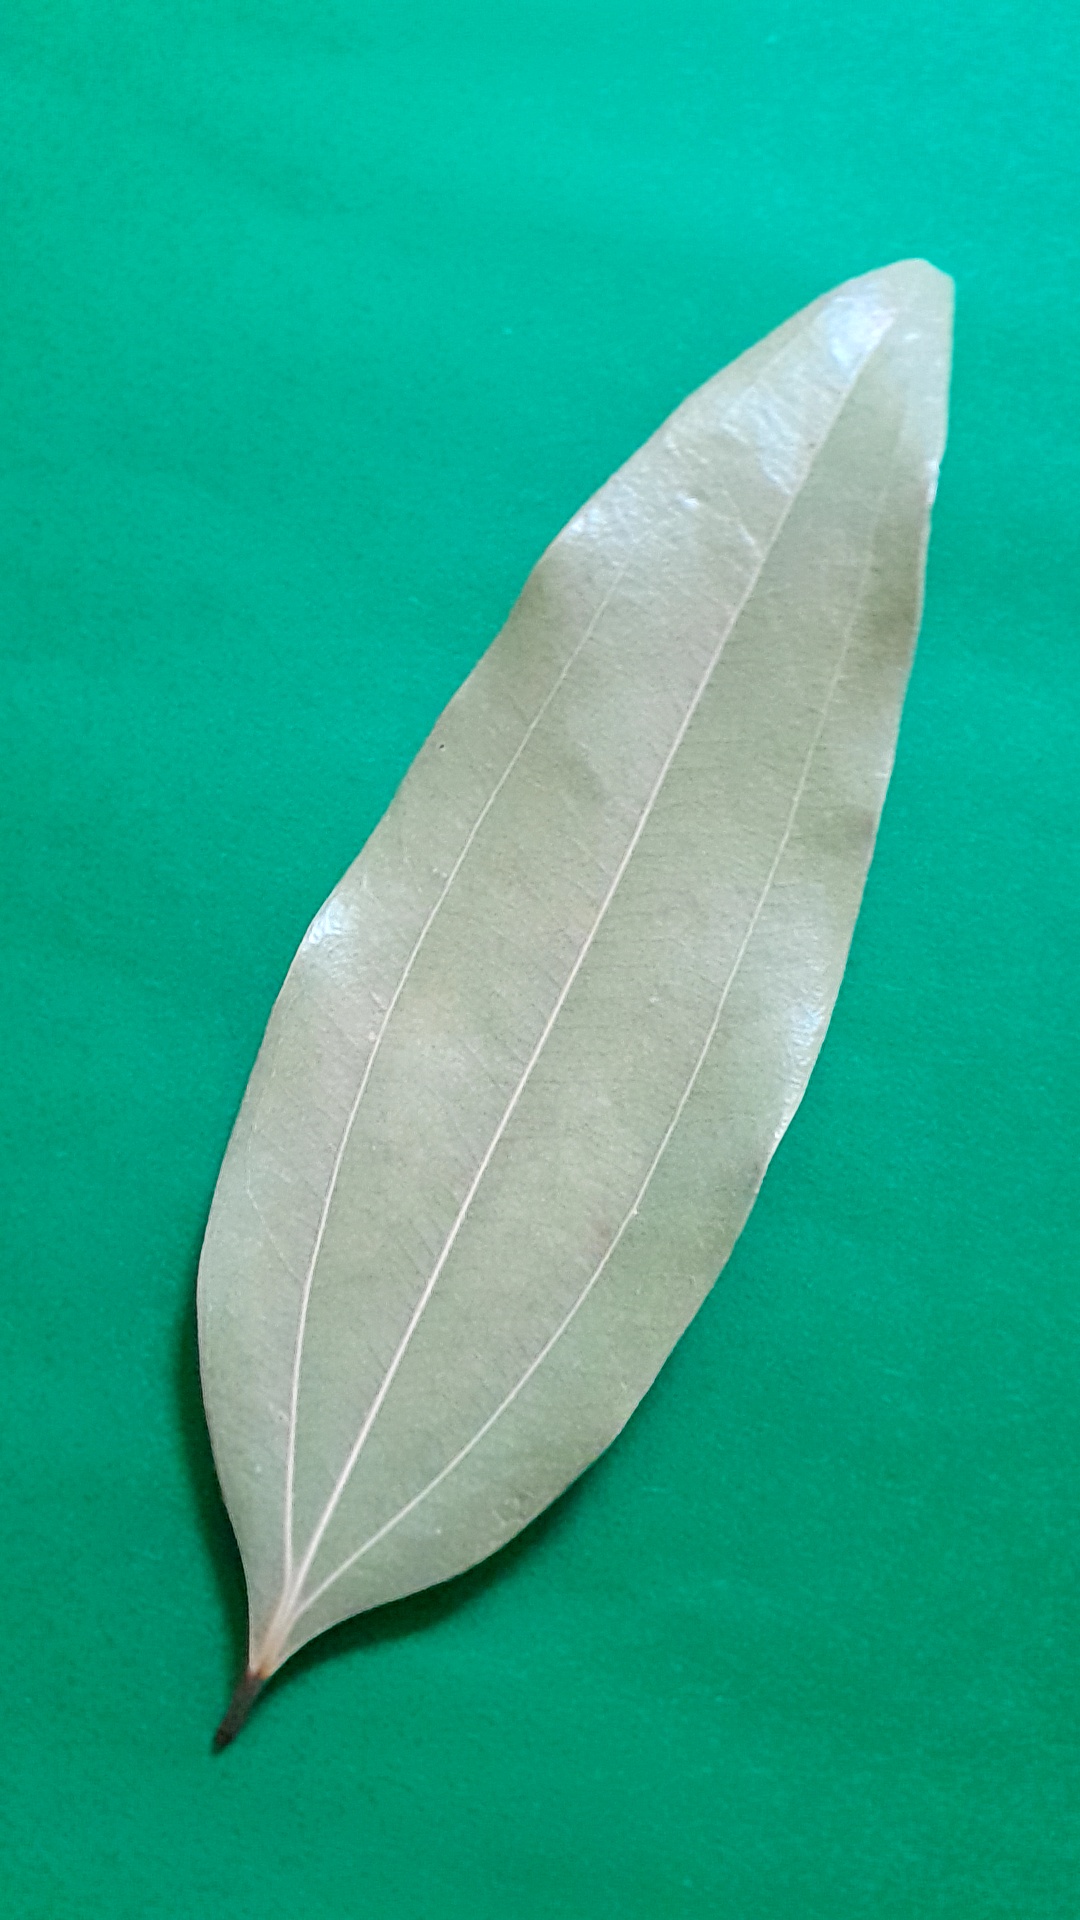
Label: Dry Leaf